Oninaki

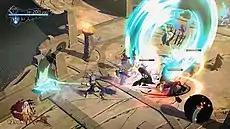
A three quarters view from overhead of a combat scene between the protagonist and several enemies. There is a radar map in the lower right, a percentage gauge in the lower left, and in the upper left a health bar as well as a level indicator. The enemies are in shades of black, the surroundings are in shades of earthy brown, and the heroes blade glows blue, having just caused a burst of neon blue light, indicating an attack has just occurred.

"Oninaki" is an action role-playing game where players take on the role of the Watcher Kagachi, who battles monsters called the Fallen while exploring the game world through two planes; the Living World and the afterlife world known as the "Beyond". Players view environments from an isometric angle, with Kagachi exploring dungeon environments completing both story-based and optional quests. Standard enemies roam the dungeon environments, attacking Kagachi on sight, while many areas end with a boss encounter.